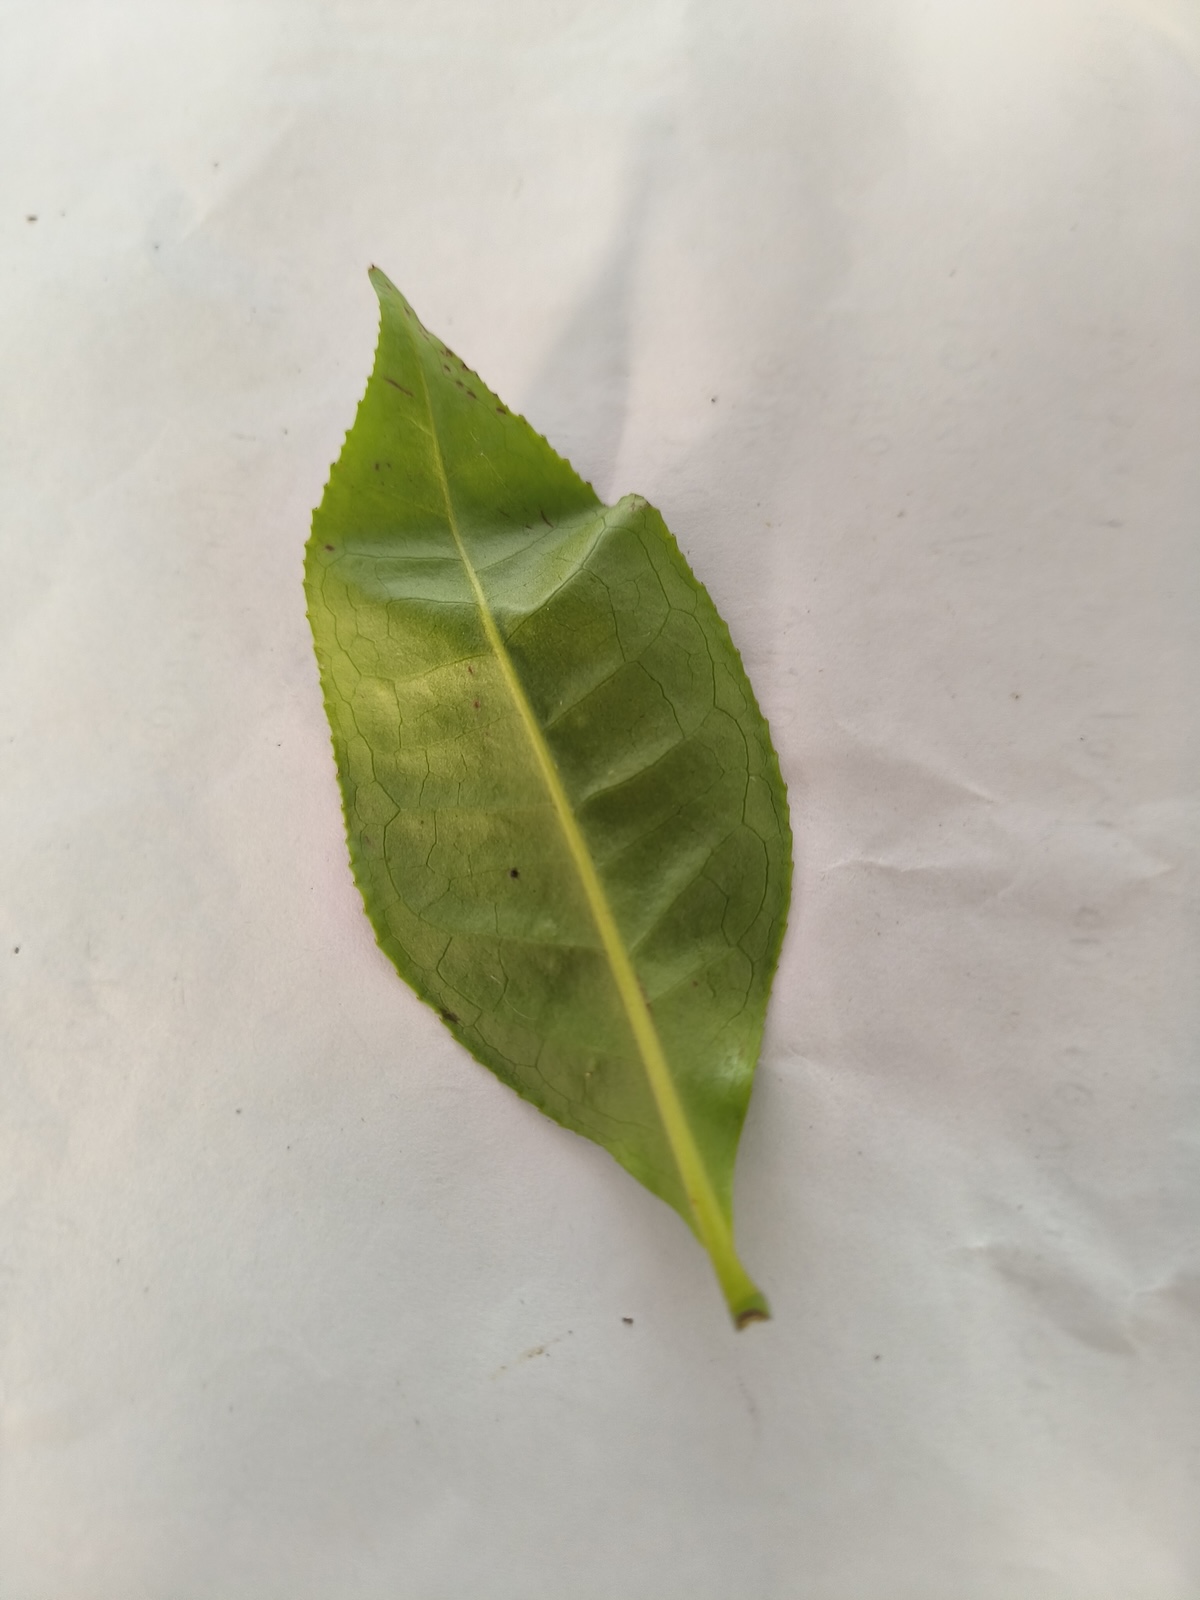
Label: Healthy leaf